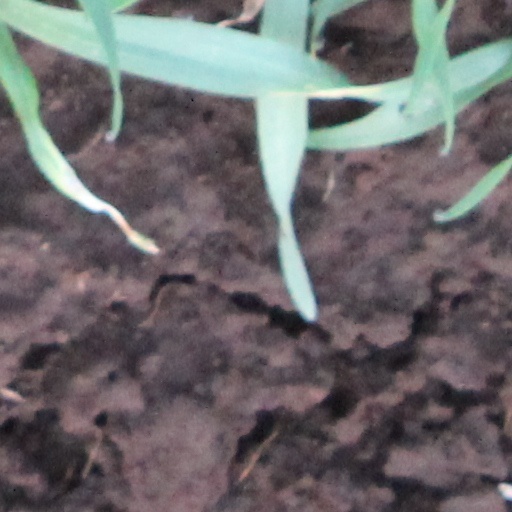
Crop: wheat